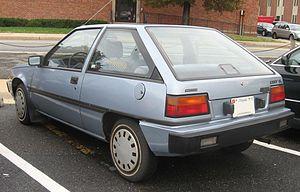
La Mitsubishi Colt est une automobile produite par Mitsubishi Motors sous 6 générations, de 1962 à 1971 pour les Colt 600 à 1500 et de 1978 à 2012 pour les Mirage japonaises. Fin 2012, elle est remplacée par la Space Star reprenant le nom d'un monospace ayant existé entre 1998 et 2005.